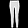
Label: Trouser